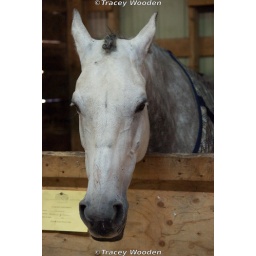
A sleeping horse in the barns at the Hants County Exhibition